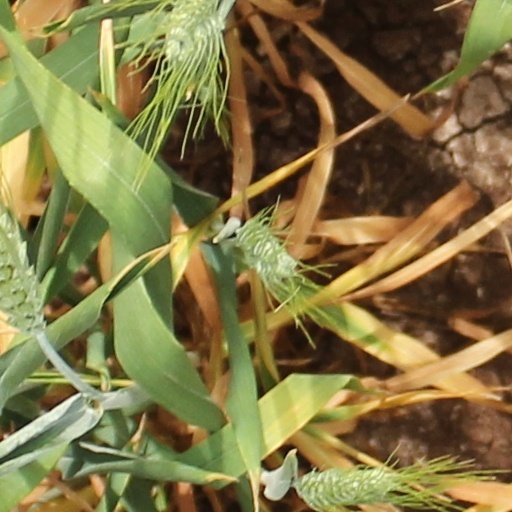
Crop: wheat